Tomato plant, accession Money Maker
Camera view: tilt-top (135 deg); turntable rotation: 30 degrees
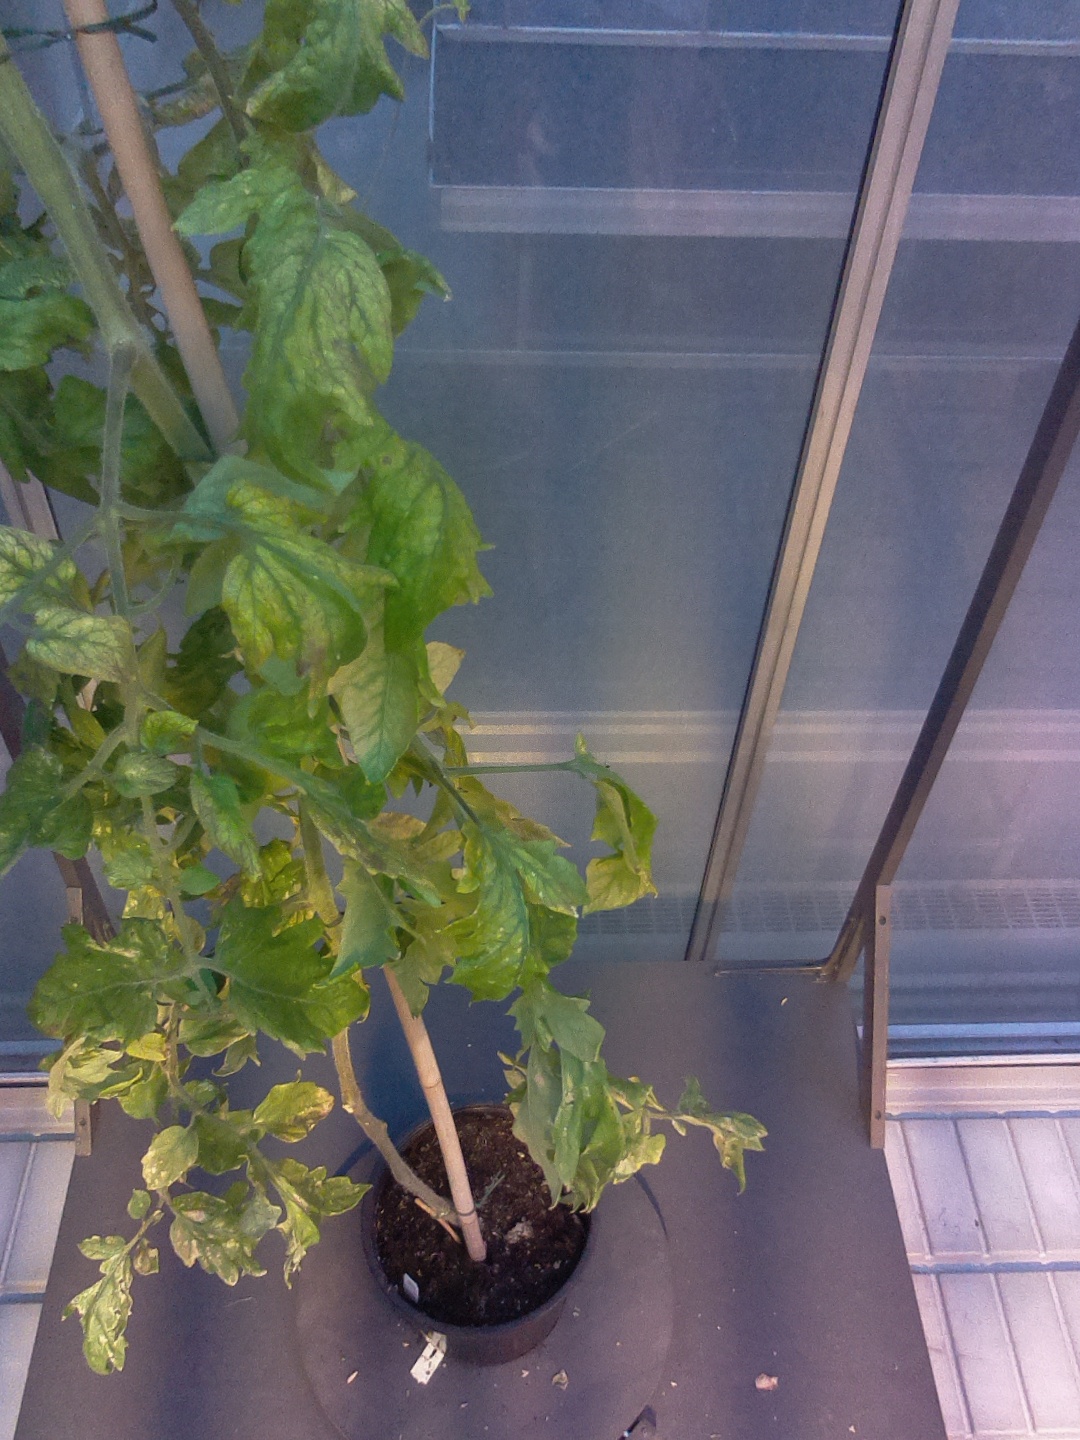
BBCH growth stage 79: 90% -100% of final fruit size